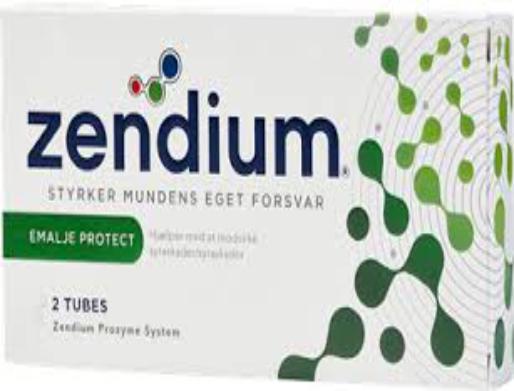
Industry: Medical